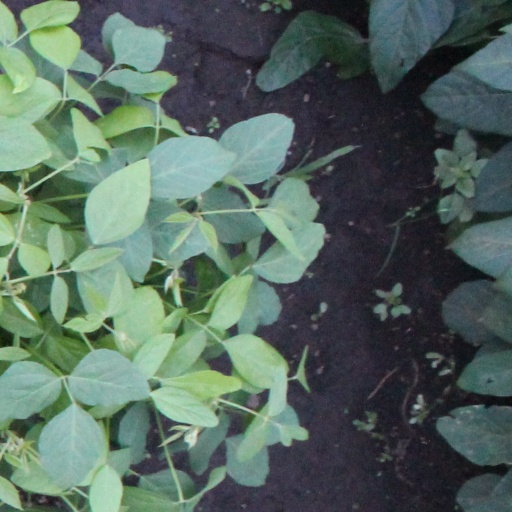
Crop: soybean